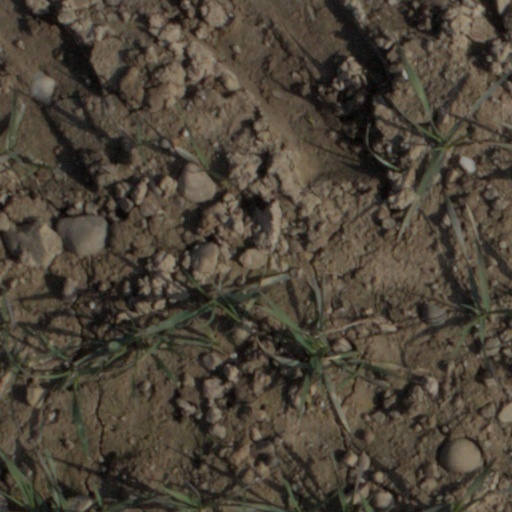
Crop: wheat